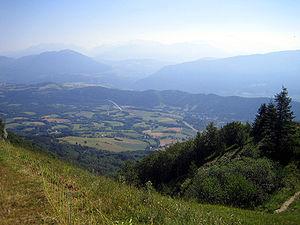
Monestier-de-Clermont est une commune française située dans le sud du département de l'Isère, en région Auvergne-Rhône-Alpes et autrefois rattachée à l'ancienne province du Dauphiné.